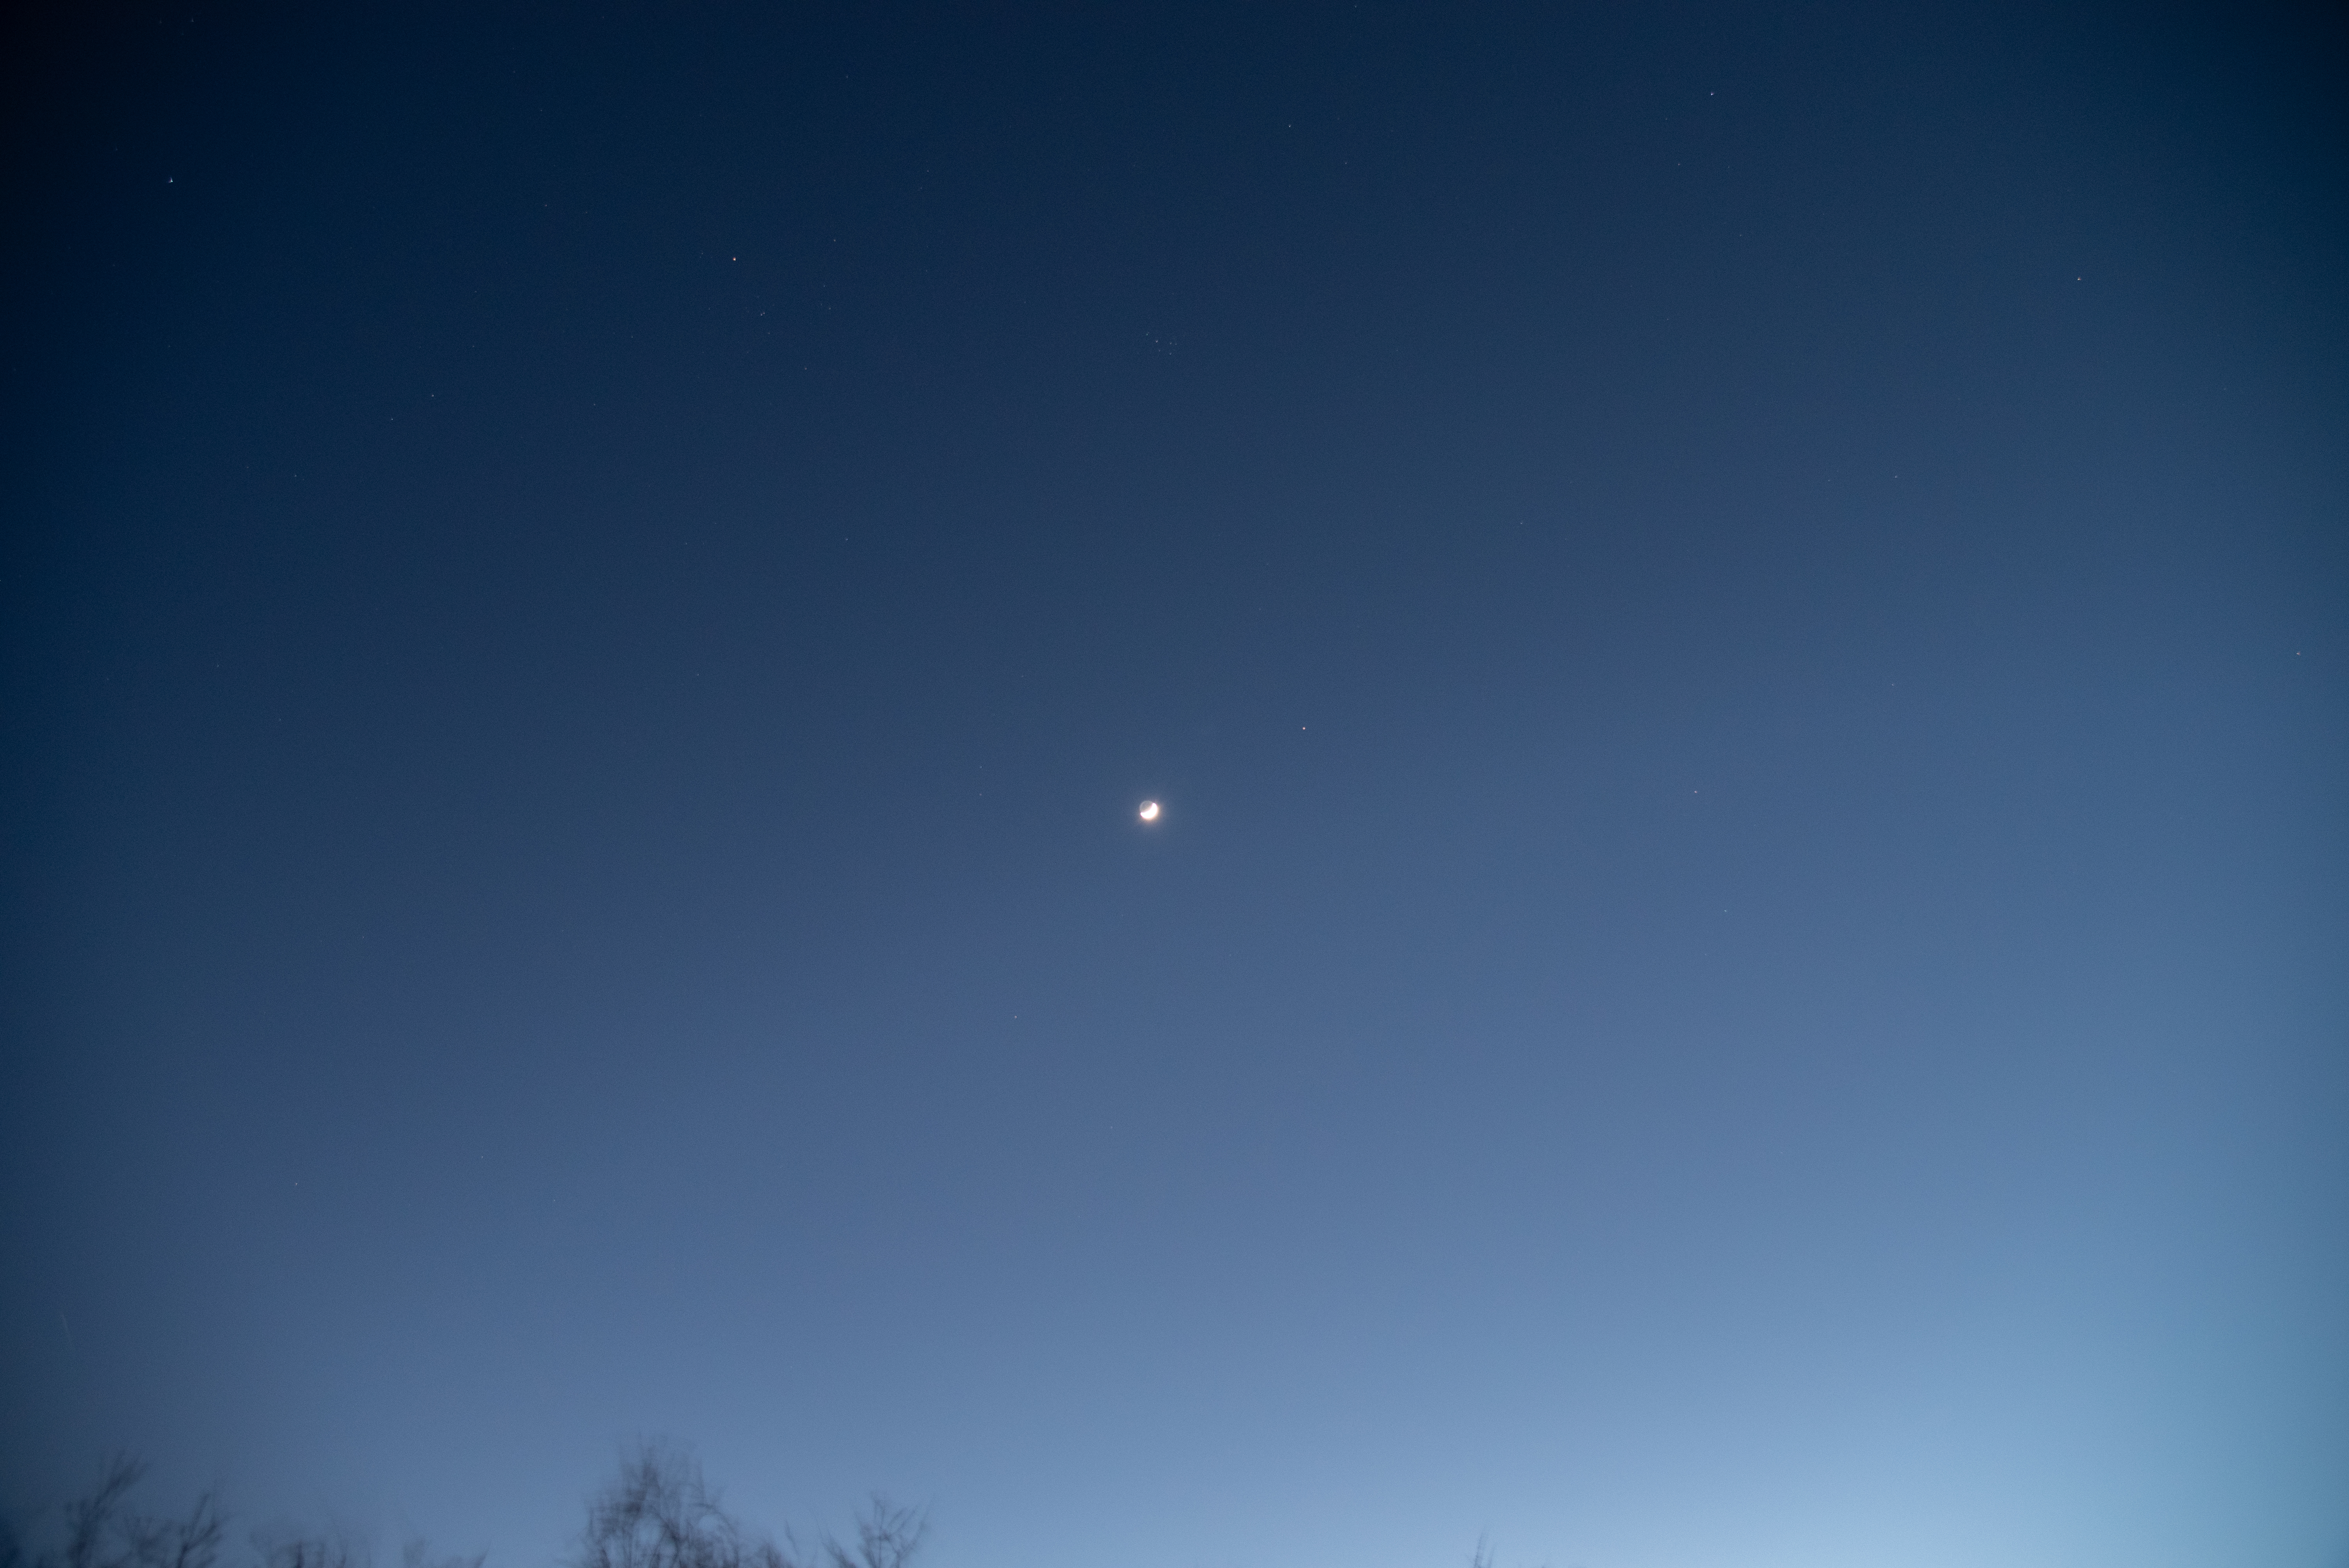
photography, sky, blue, daytime, atmosphere, astronomical object, moon, light, atmospheric phenomenon, calm, night, astronomy, celestial event, cloud, space, horizon, midnight, evening, science